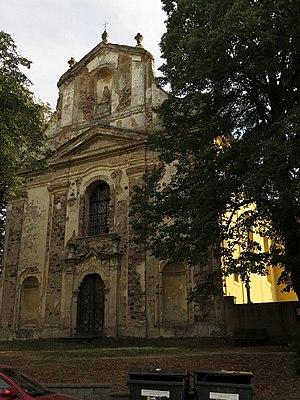
Seč est une commune du district de Plzeň-Sud, dans la région de Plzeň, en République tchèque. Sa population s'élevait à 302 habitants en 2018.